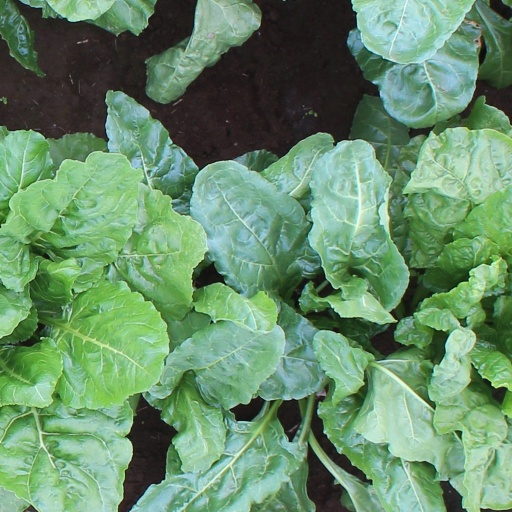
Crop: sugar beet